Batangas City

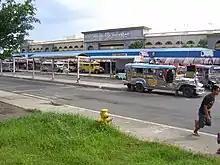
Port of Batangas

With the expansion of Batangas Port, the operation of different heavy industries and the construction of Phase II of the STAR Tollway project and diversion roads, Batangas City has seen a gradual shift from an agricultural economy to a commercial economy and eventually to an industrial economy.